Sky position (RA, Dec in degrees): 143.278, -0.8332
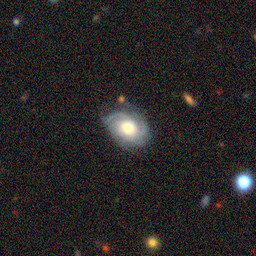
Galaxy morphology: Unbarred Loose Spiral Galaxies